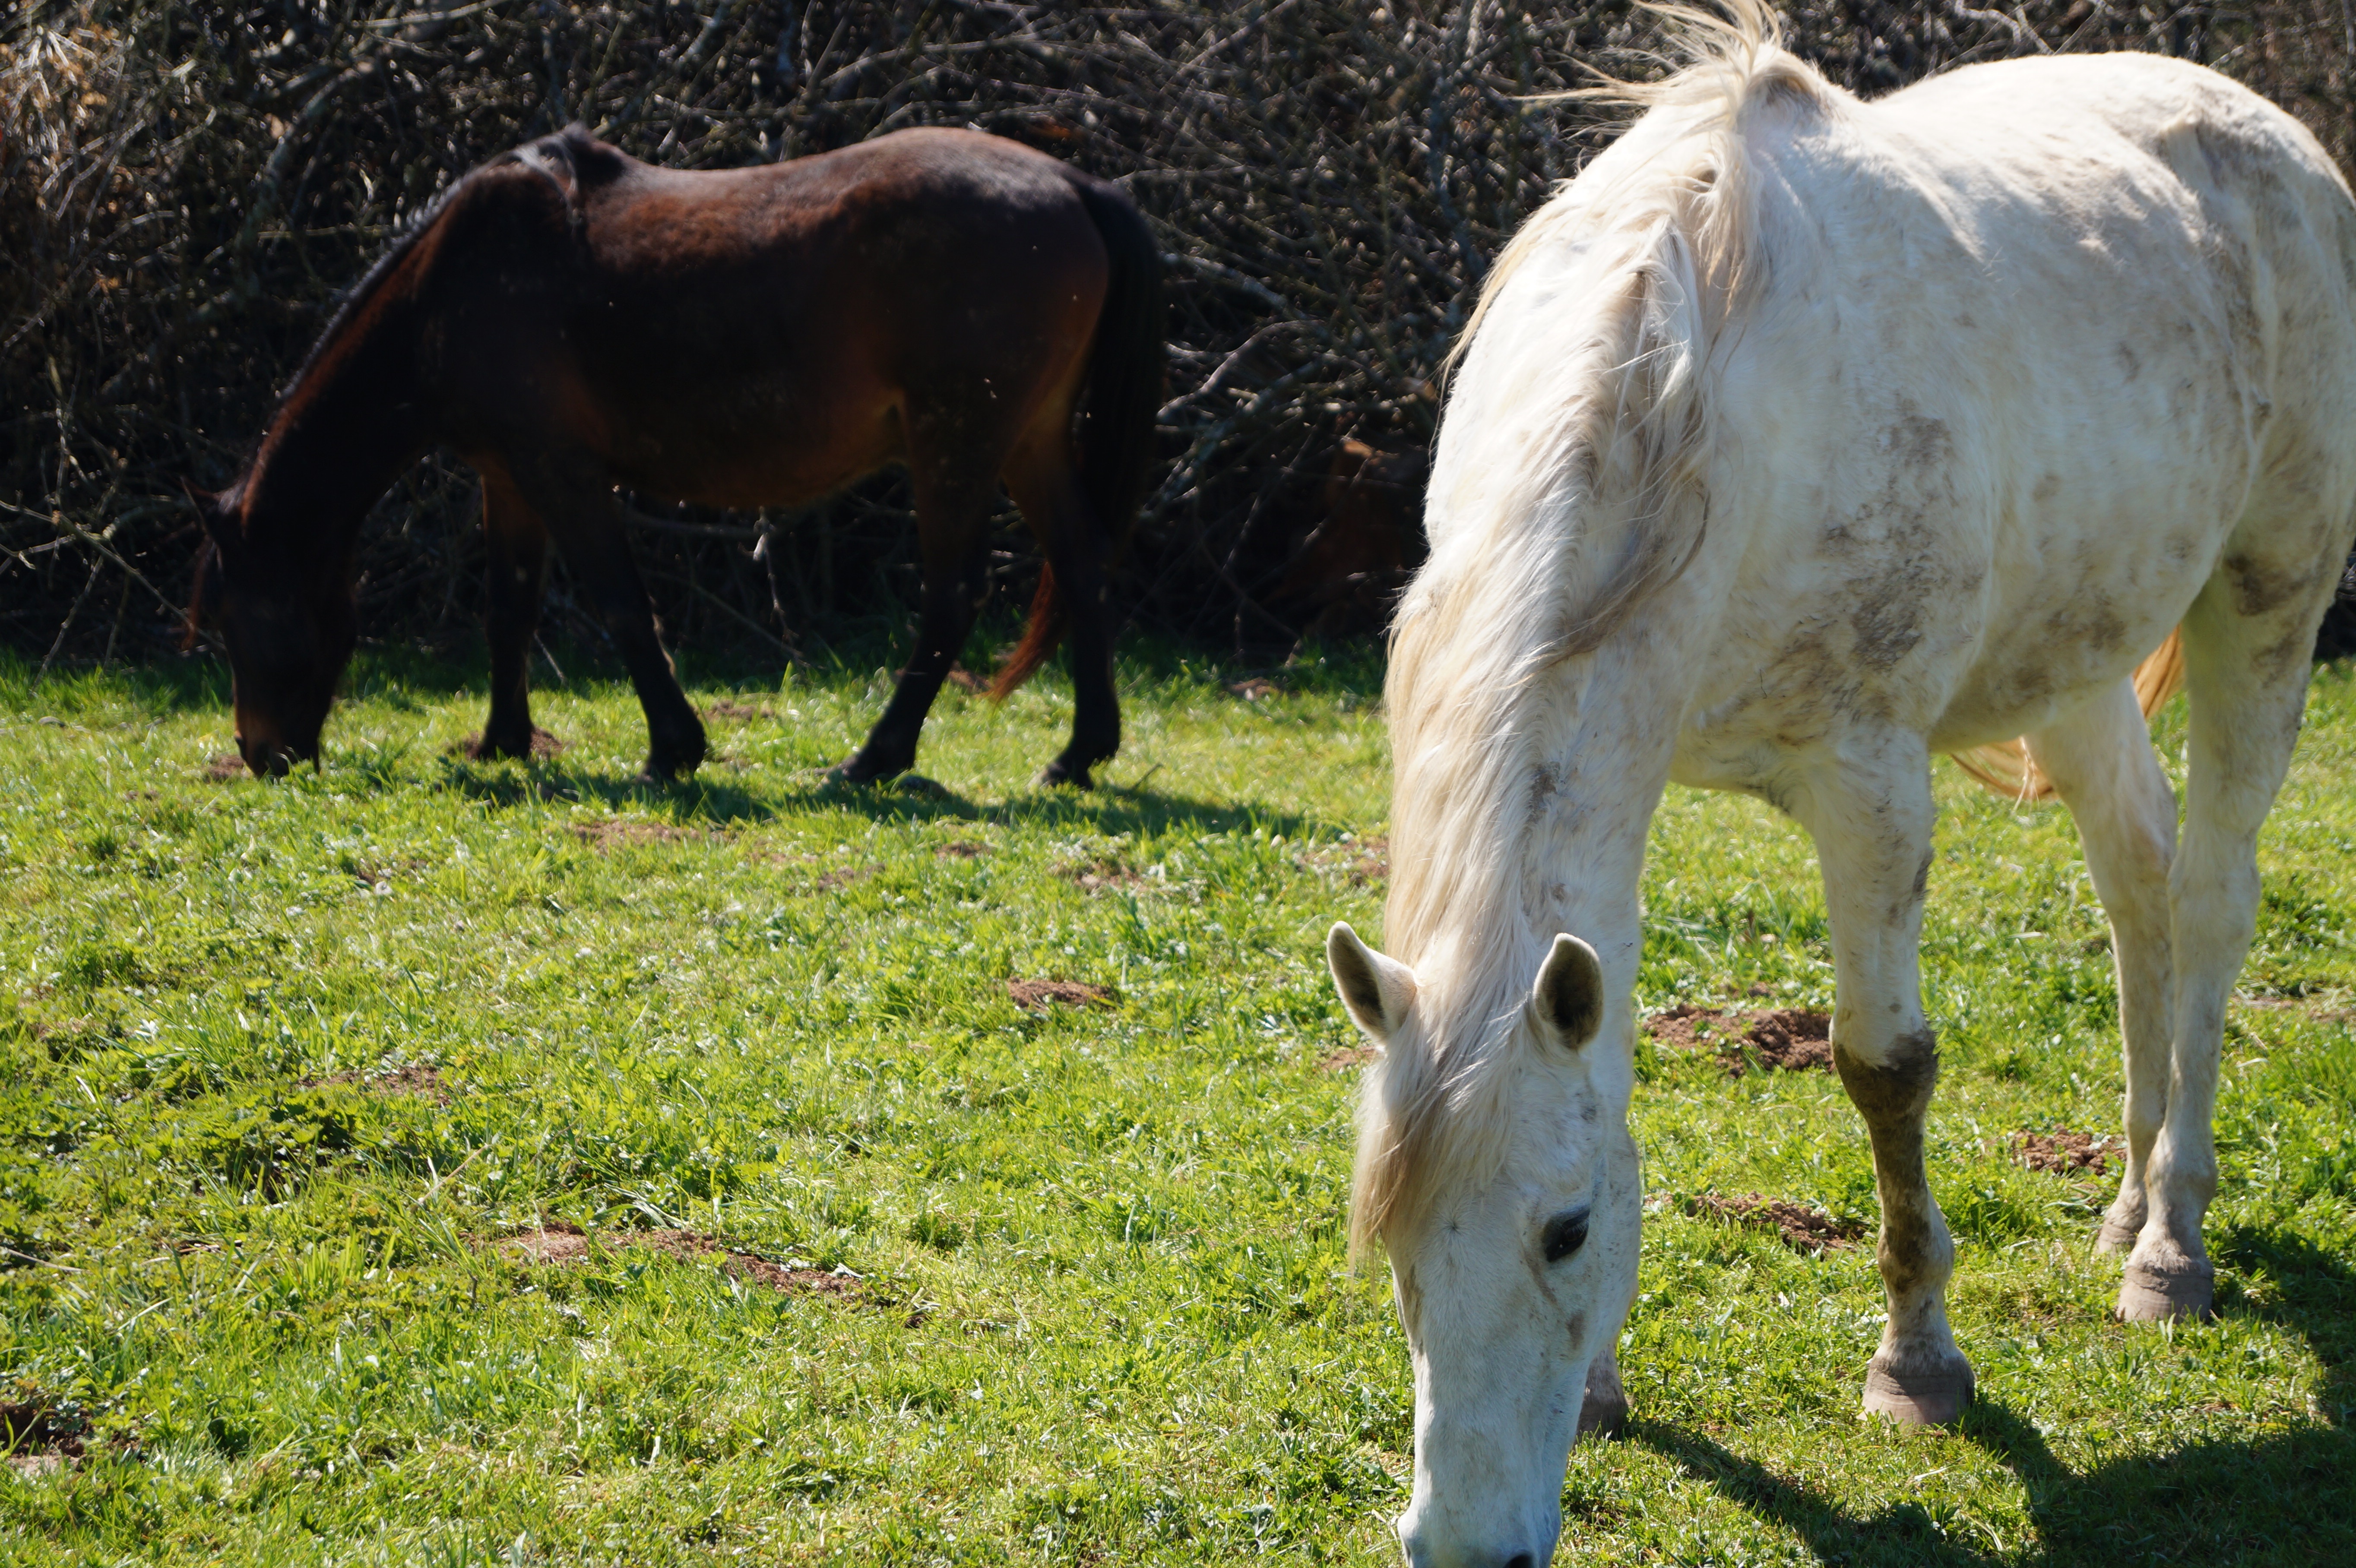
nature, grass, white, farm, meadow, pen, wildlife, spring, herd, pasture, grazing, horse, brown, mammal, garden, fauna, vertebrate, mare, beauty, foal, colt, rural area, pack animal, cattle like mammal, horse like mammal, mustang horse